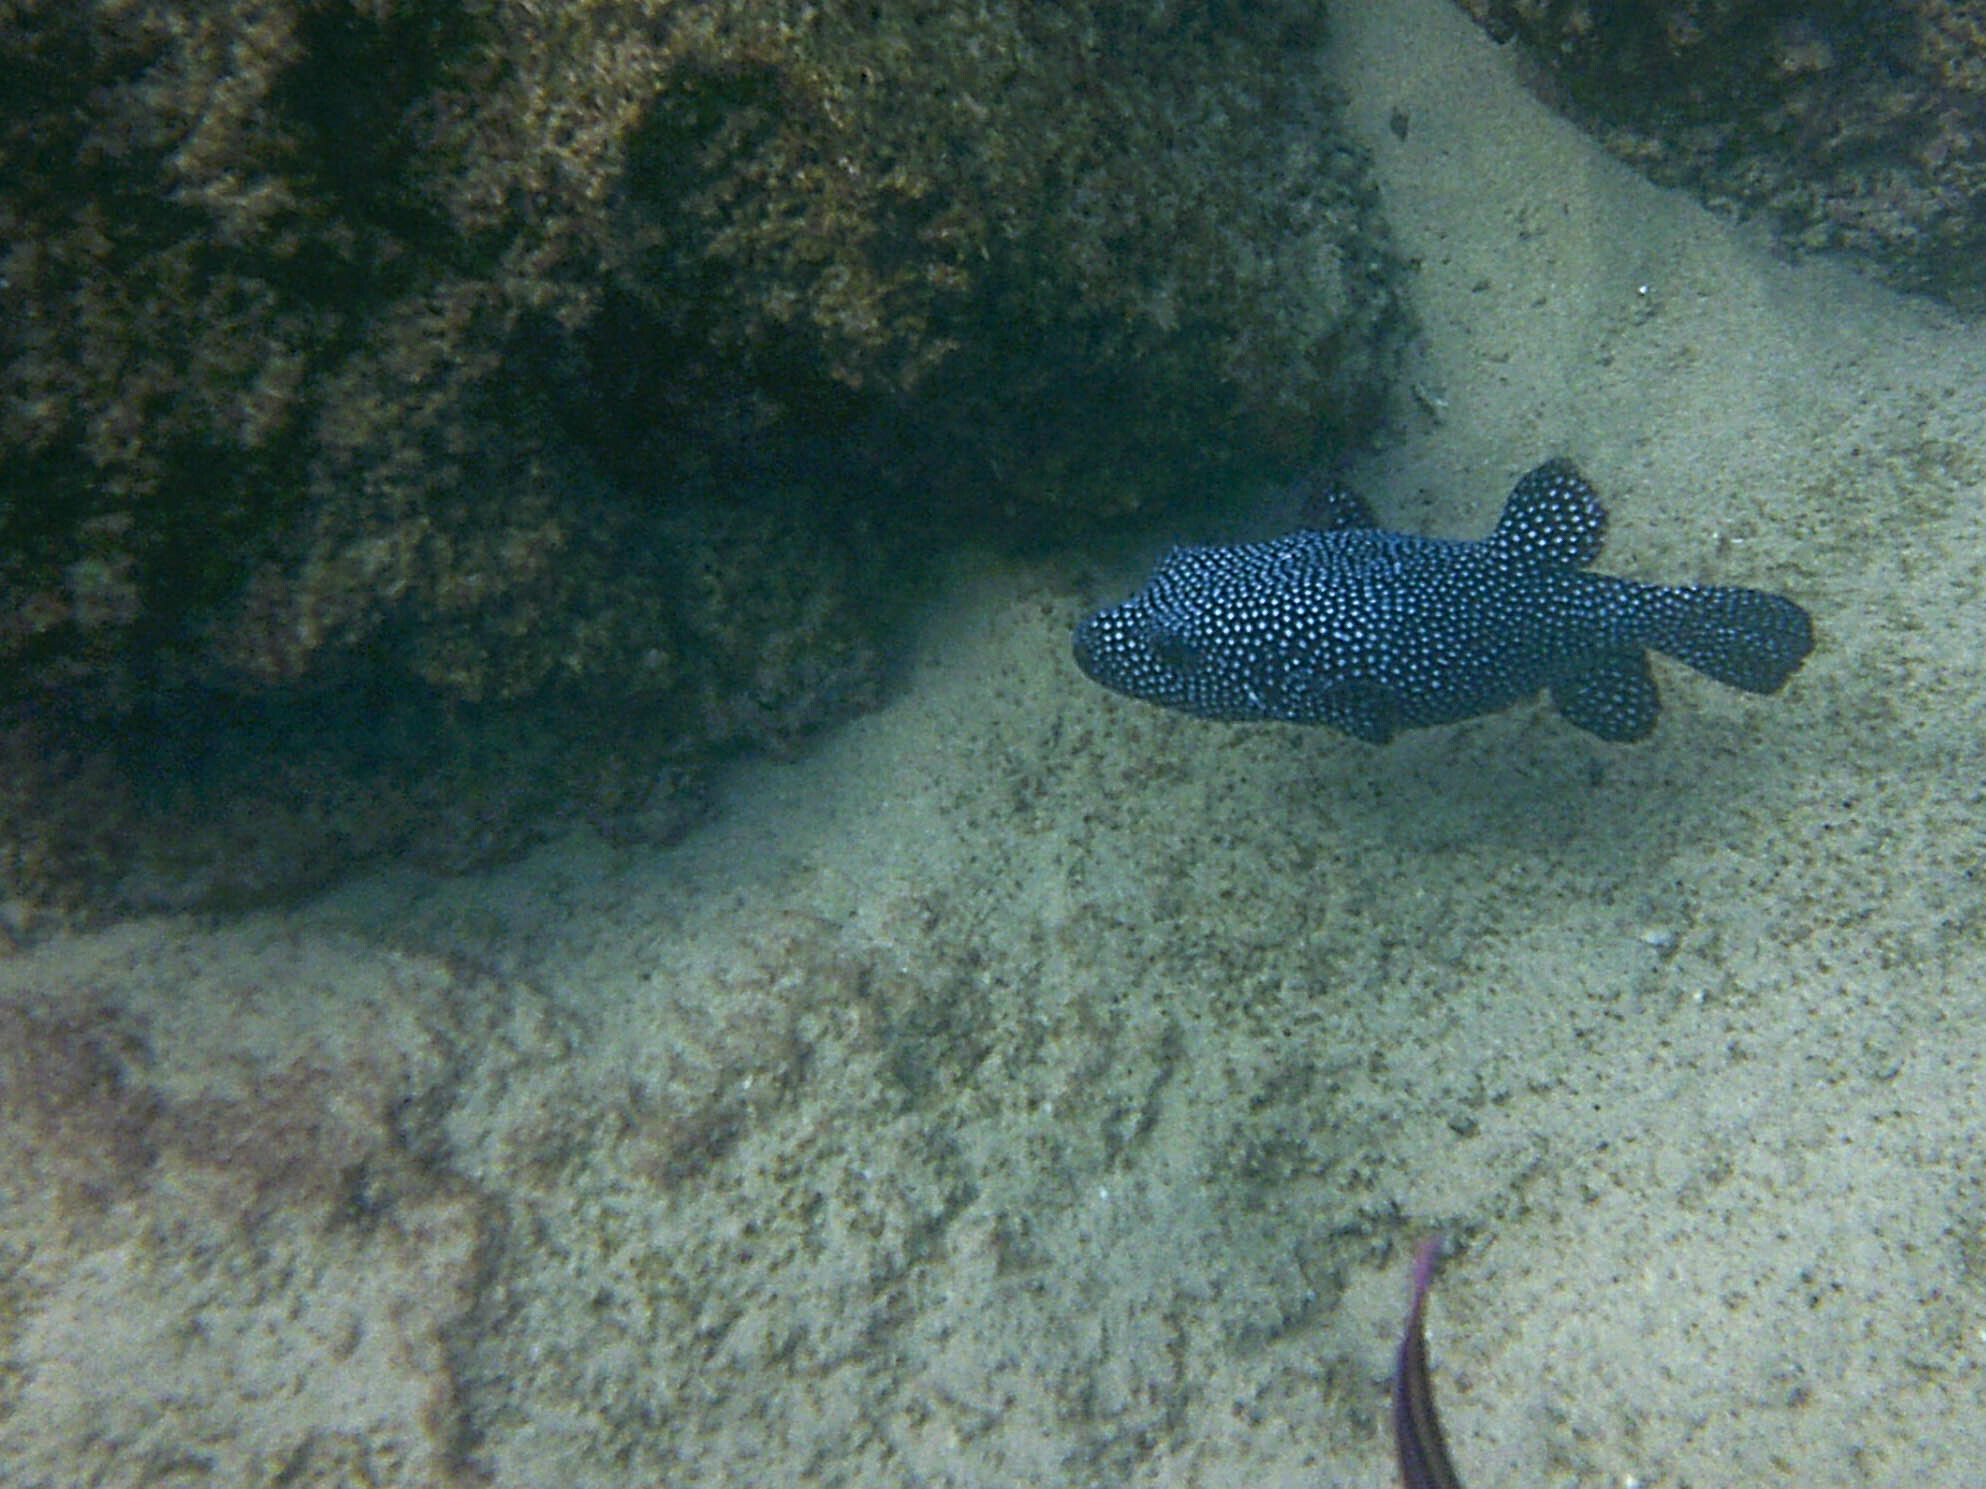
Arothron meleagris (Guineafowl Puffer)